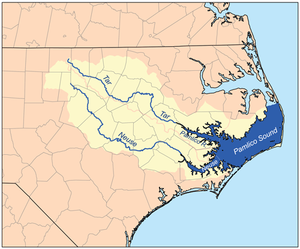
Livrée au début de la Guerre de Sécession, la bataille des Hatteras Inlet Batteries encore appelée bataille des Forts Hatteras et Clark, est un engagement apparemment peu important, mais qui eut de grosses conséquences sur le plan stratégique.
La Tar est un cours d'eau d'une longueur de 346 km qui forme notamment la Pamlico, en Caroline du Nord, aux États-Unis.
La Pamlico est un cours d'eau qui se jette dans la baie de Pamlico, en Caroline du Nord, aux États-Unis. Il est formé par la confluence de la Tar avec la Tranters Creek.
La baie de Pamlico en Caroline du Nord est, avec 129 km de longueur par 24 à 48 km de largeur, le plus grand lagon de la Côte Est des États-Unis. Cette étendue d'eau est séparée de l'océan Atlantique par les Outer Banks, un chapelet d'îles basses et sablonneuses, dont l'extrémité orientale est le cap Hatteras. Deux fleuves, prenant leur source dans les Appalaches, s'y déversent, la Neuse et la Pamlico. La baie de pamlico communique au nord avec la baie d'Albemarle par le détroit de Roanoke et le détroit de Croatan. Le détroit de Core en forme l'extrémité méridionale.